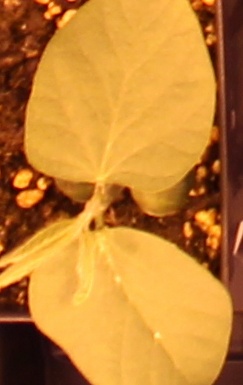
Label: Soybean